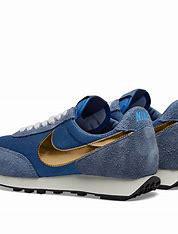
Brand: Nike
Model: Daybreak